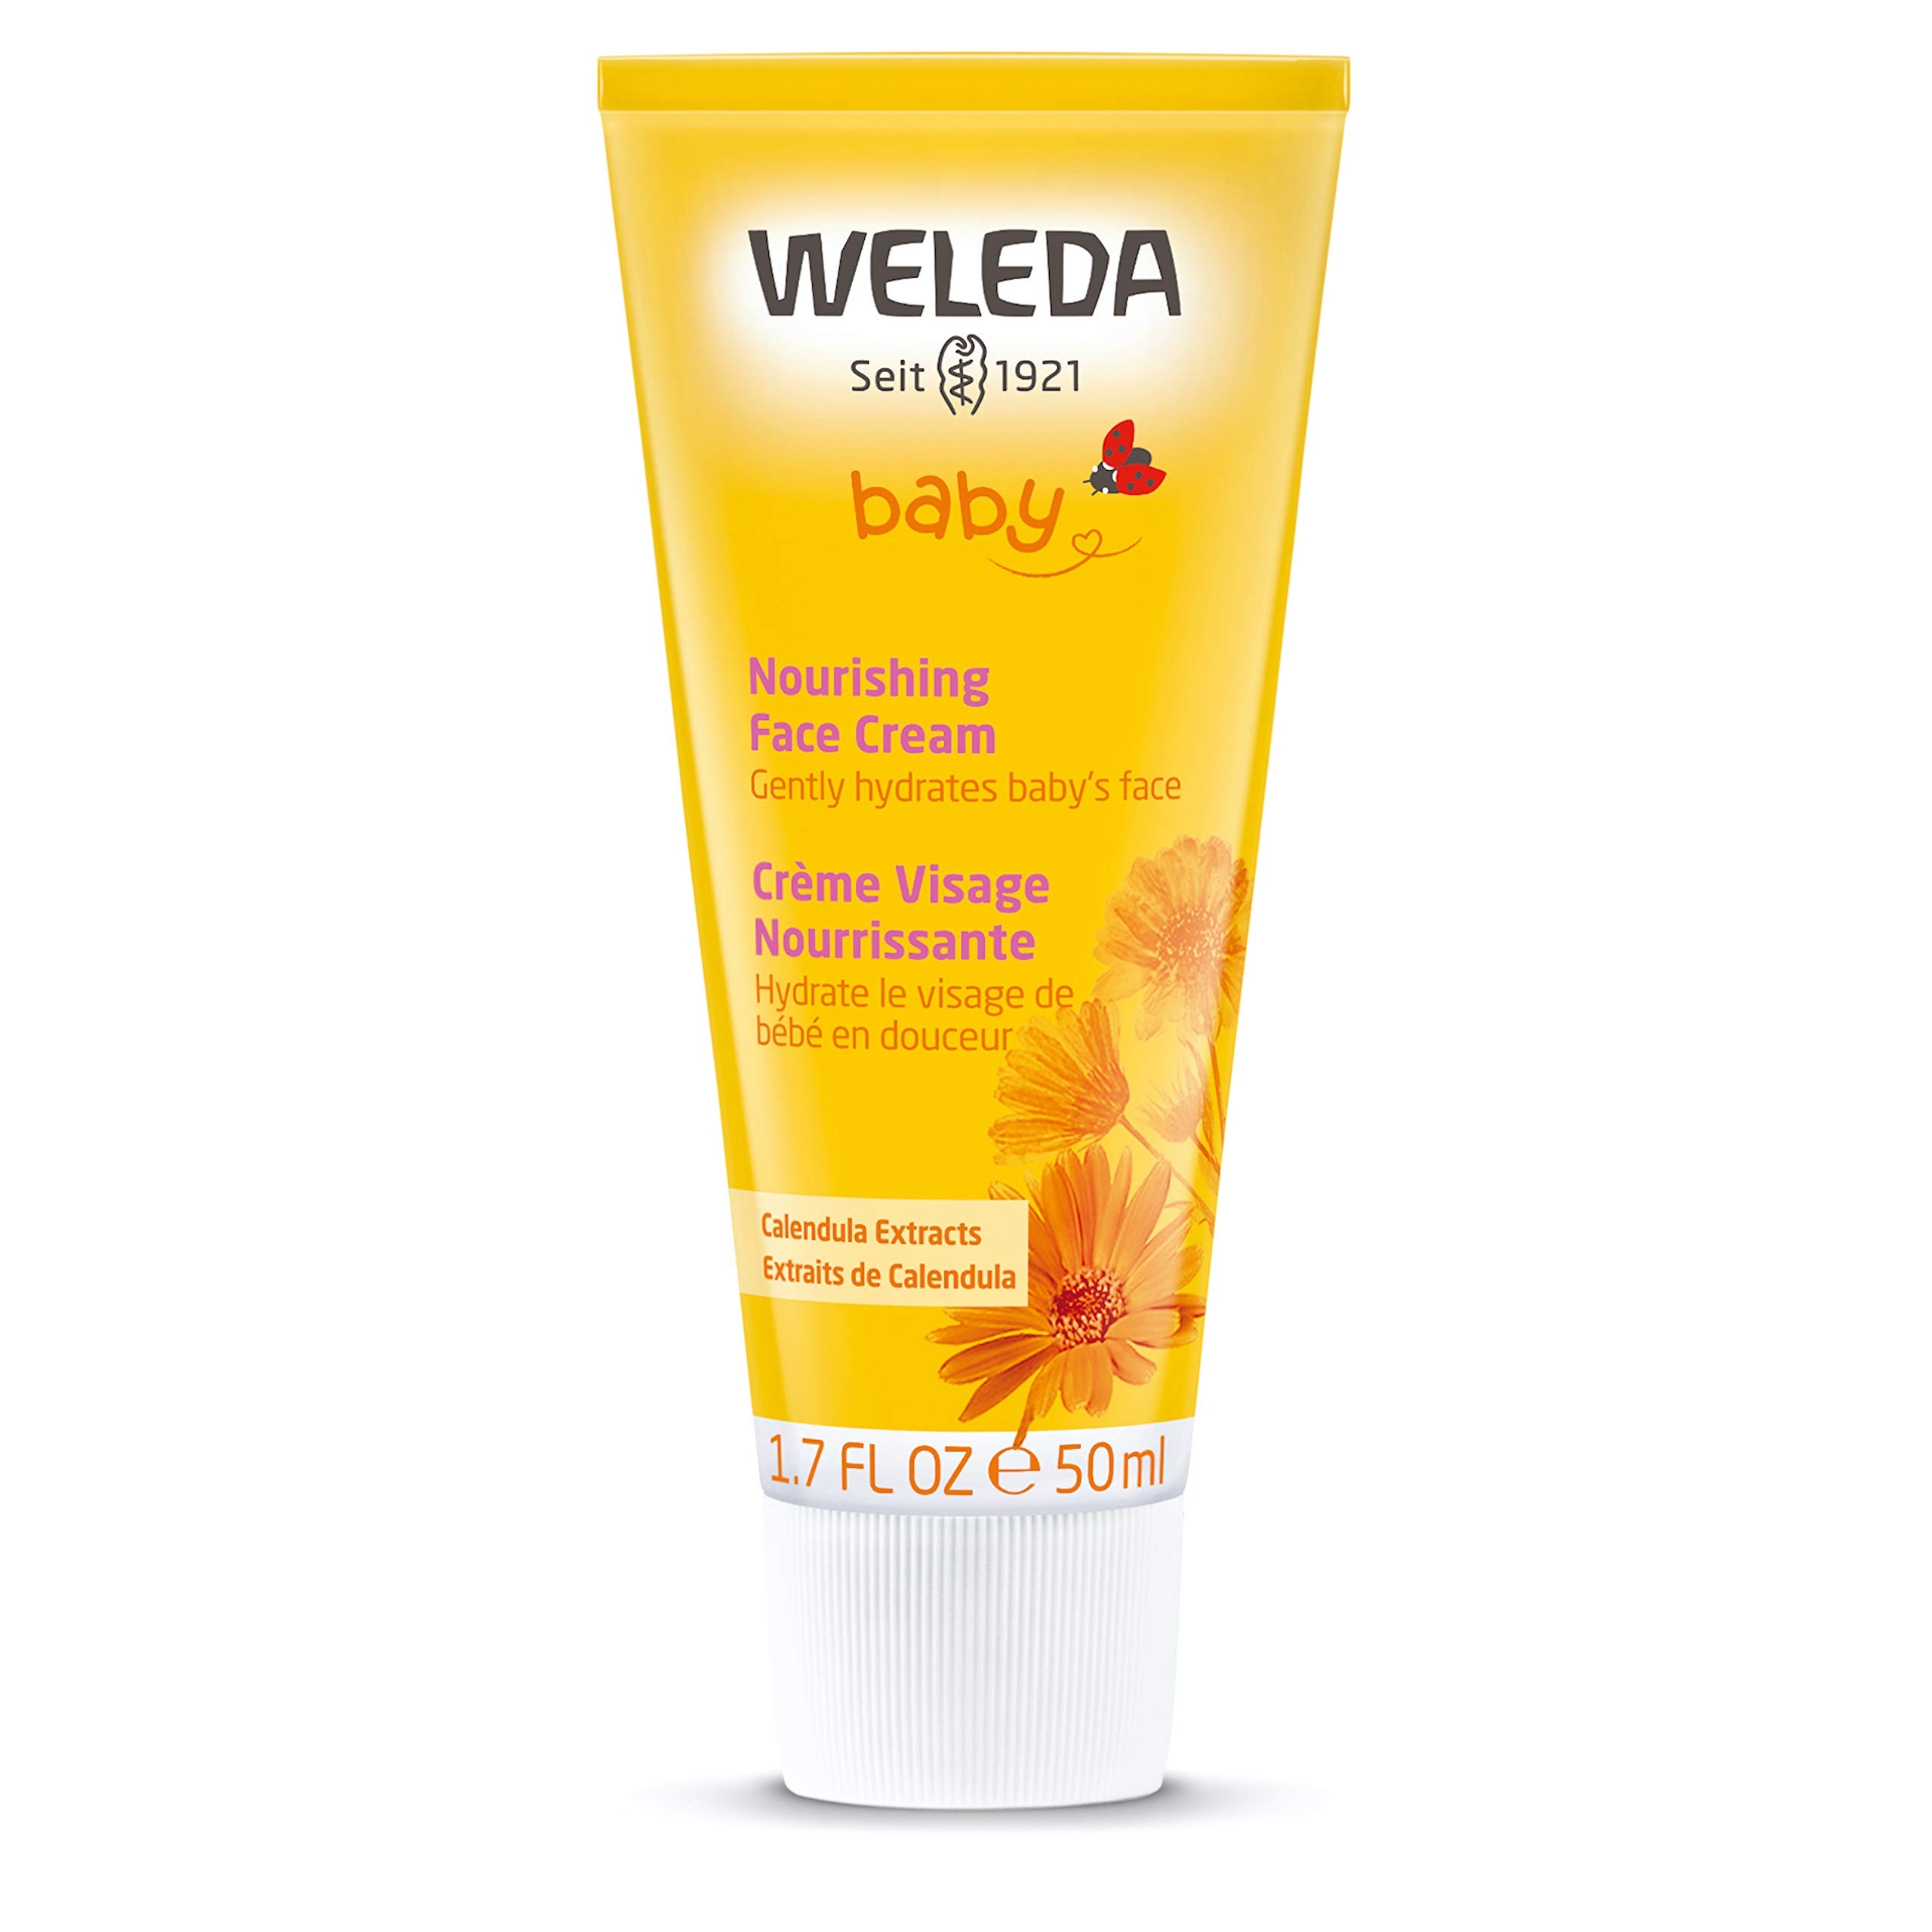
Item Name: Weleda Baby Calendula Face Cream, 1.7 Fluid Ounce
Bullet Point 1: Europe's no.1 Leading natural baby face cream
Bullet Point 2: Baby face cream made with 96% organic ingredients
Bullet Point 3: Soothing organic calendula flower, grown in Weleda's own biodynamic gardens in Germany
Bullet Point 4: Organic sweet almond oil and fair trade beeswax are easily absorbed into baby sensitive skin
Bullet Point 5: Free of synthetic fragrance, chemical preservatives or petroleum-derived ingredients
Value: 1.7
Unit: Fluid Ounces

Price: 14.49